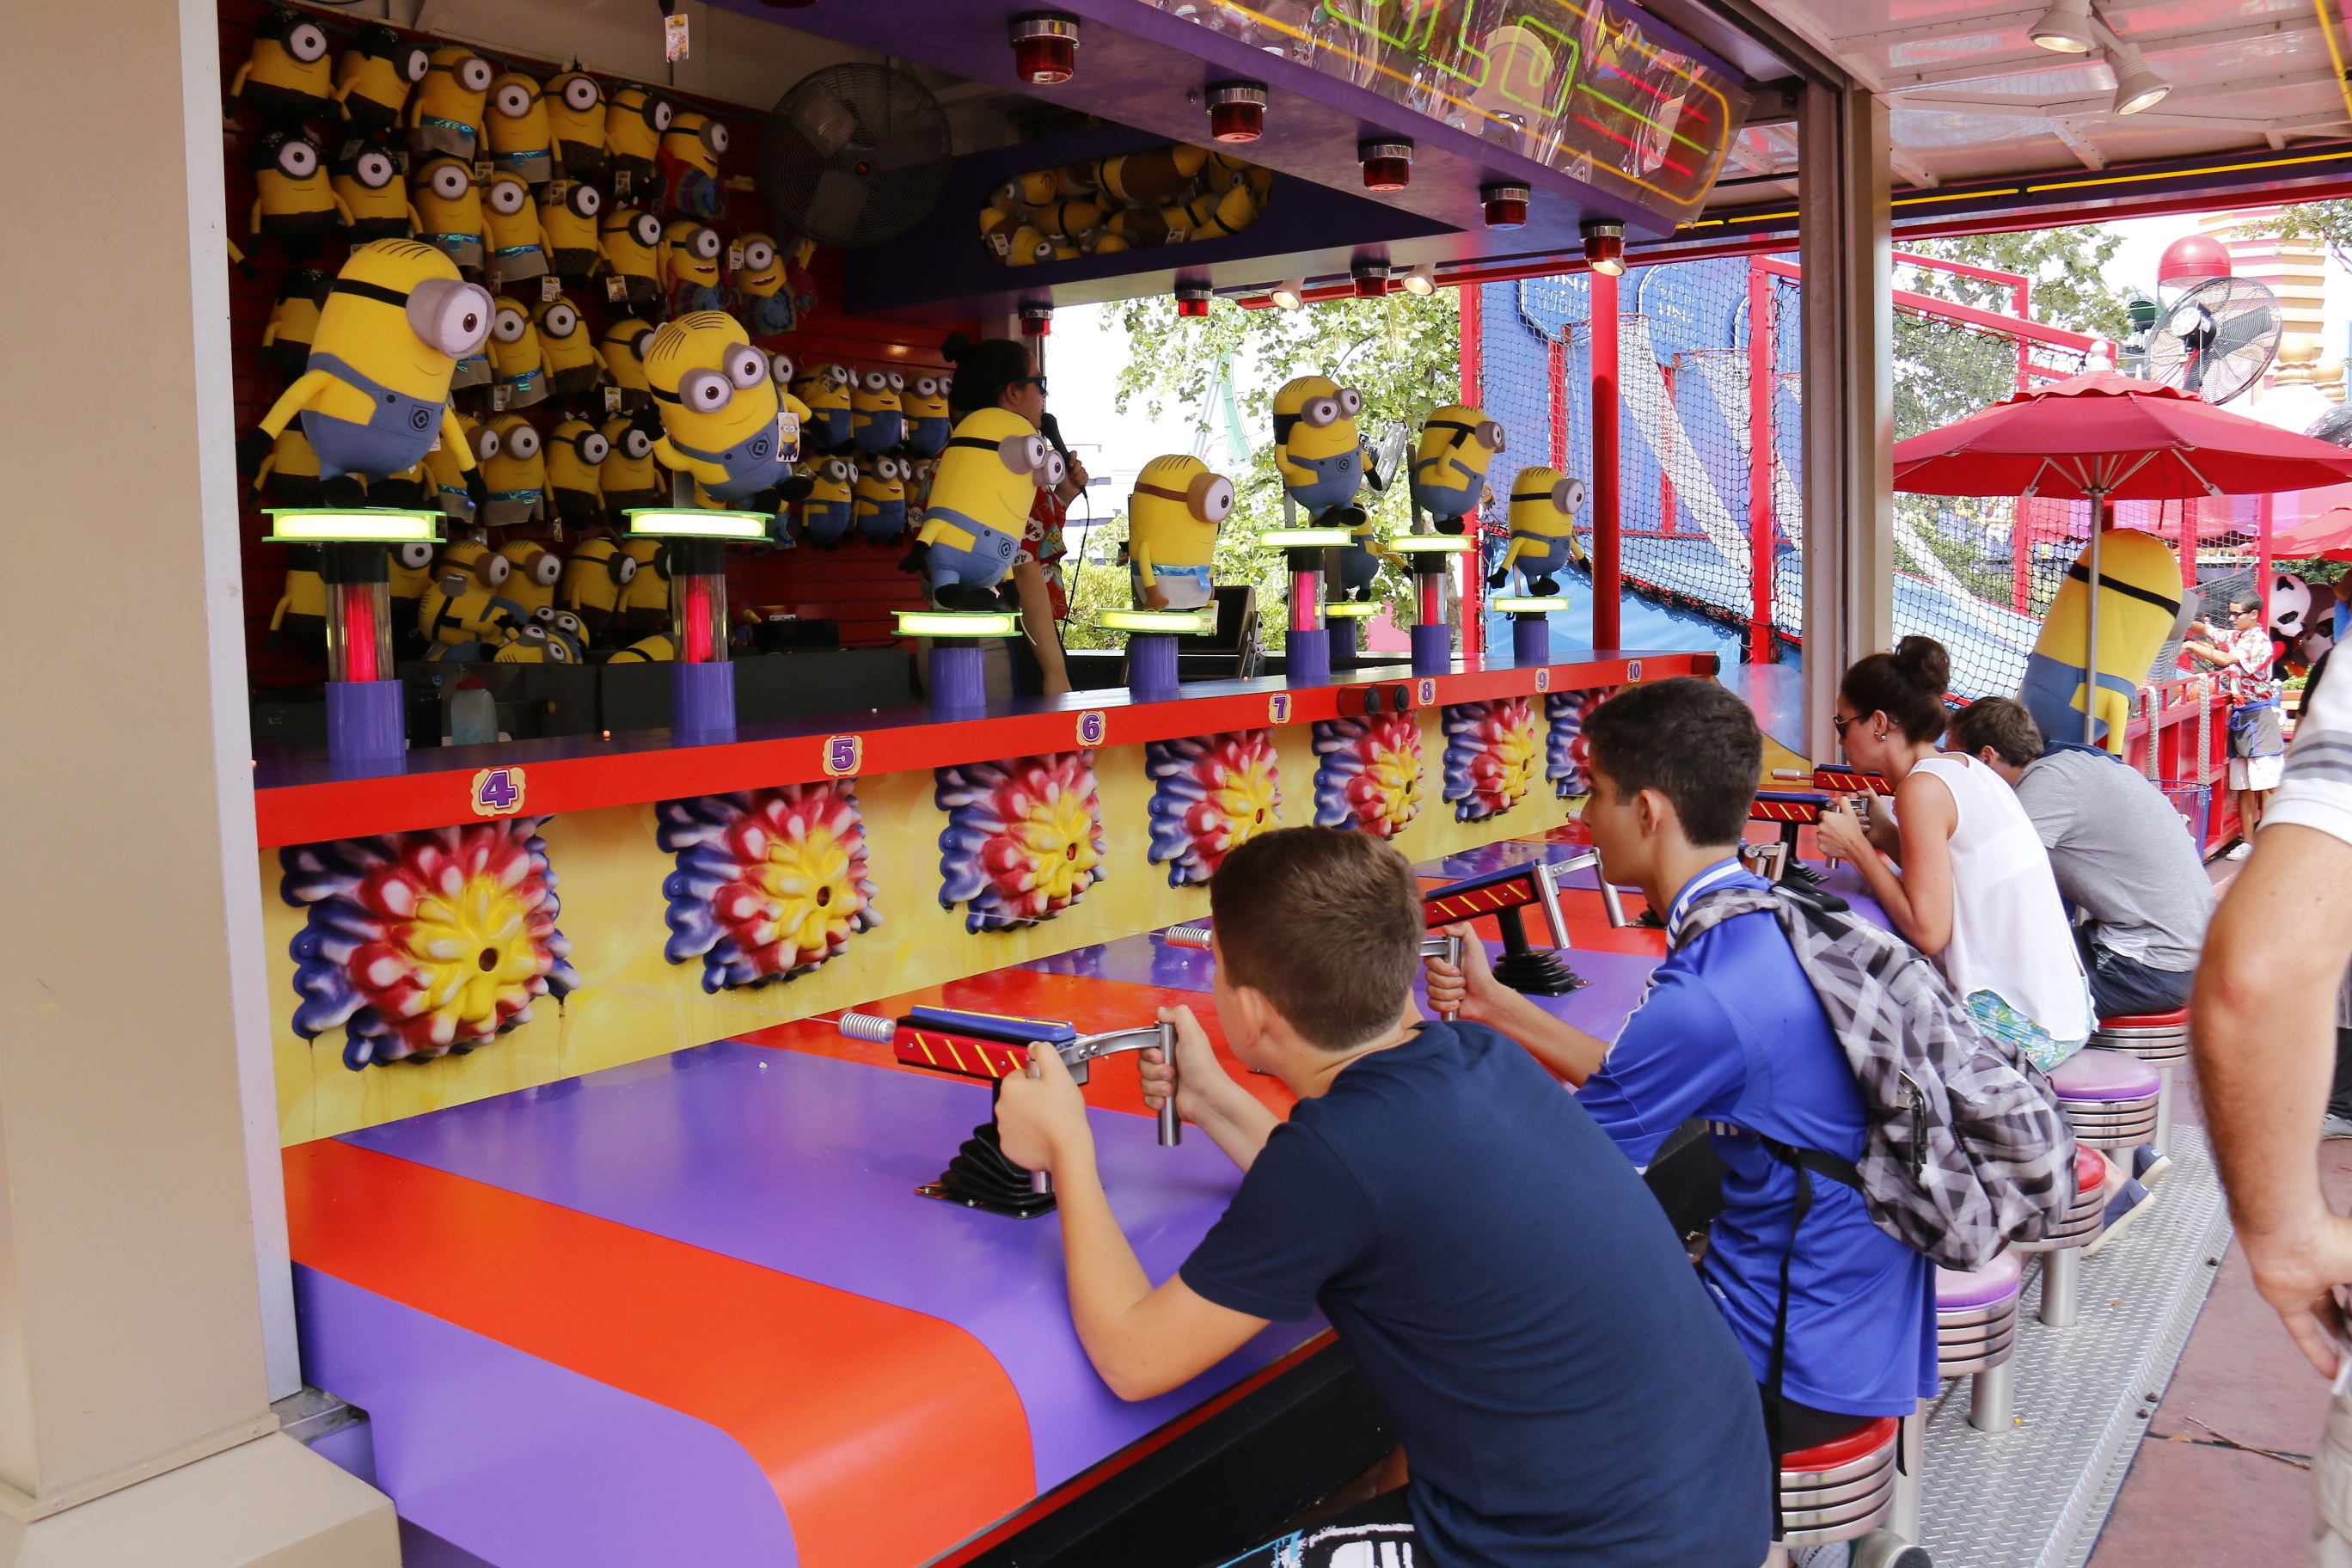
amusement park, minions, fair, aim, children playing, amuse